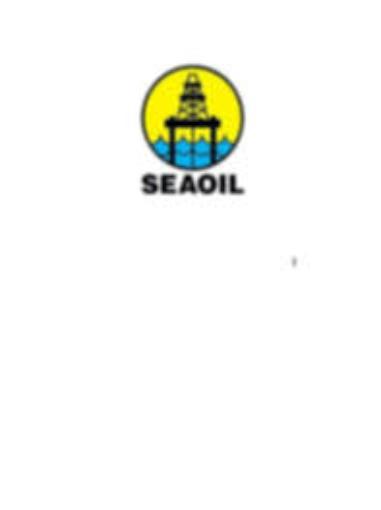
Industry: Transportation